1974 Asian Games

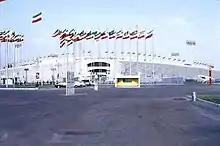
Aryamehr Stadium view during the 1974 Asian Games.

The main venues for the 1974 Asian Games was inside the multi-purpose sport complex– Aryamehr Sports Complex.